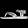
Label: Sandal